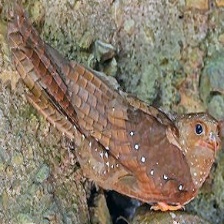
Species: OILBIRD
Scientific name: STEATORNIS CARIPENSIS